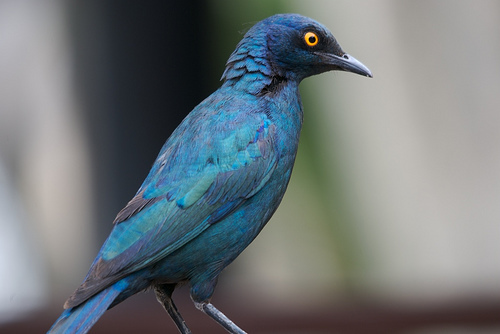
a small and long bird with a silver bill, and a blue body.
a medium sized bird that has multiple tones of blue and a short pointed billthe bird has a blue body with a yellow eye ring and black bill.
a medium sized, iridescent blue bird with orange eyes, a pointed bill, and black along the throat and supercillary.
a blue bird with a long curved beak and yellow eyes.
this particular bird has a blue body and orange eye rings
this bird is shiny blue and black in color, with a sharp black beak.
the bird has a small bill and bright orange eye with bright metallic blue grey feathers and belly.
this bird has wings that are blue and has a yellow bellya small bird with blue over entire body and bright yellow eyes.
Species: Cape Glossy Starling